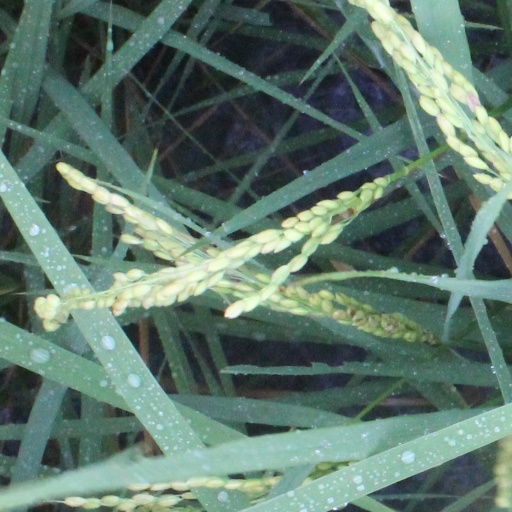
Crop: rice